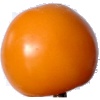
Label: yellow_tomato